Thor of Tranent

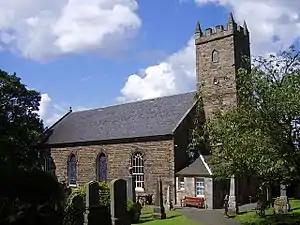
This is the modern building of Tranent parish church, controlled by Thor and granted to Holywood Abbey c. 1150; the older church was replaced around 1800.

His earliest attested appearance is probably that of 1127, when he witnessed as "Thor de Trauernent" a charter of King David granting land in Edinburgh to the church of St Cuthbert of Edinburgh. As "Thor filius Swani" (written "Thoro filio Swani"), in 1130 he witnessed a favourable grant by King David to Dunfermline Abbey regarding rights over ships trading at Inveresk, East Lothian.